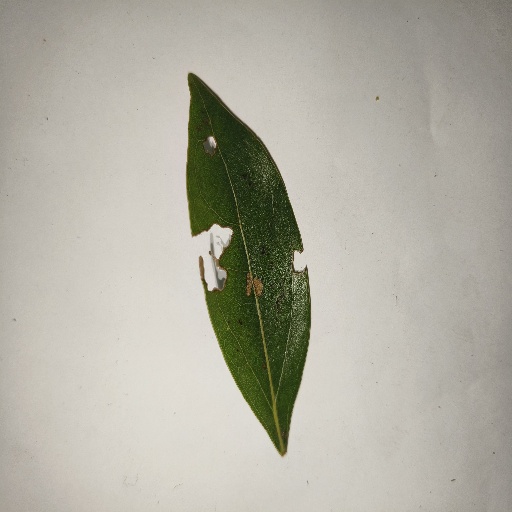
Species: Camphor
Leaf condition: Shot Hole